Ekis: Walang Tatakas

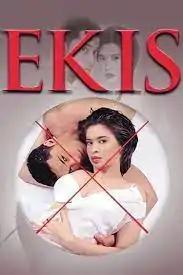
Film poster

Ekis: Walang Tatakas is a 1999 Philippine crime drama film co-written and directed by Erik Matti. The film stars Sunshine Cruz and Albert Martinez.